Manson Family

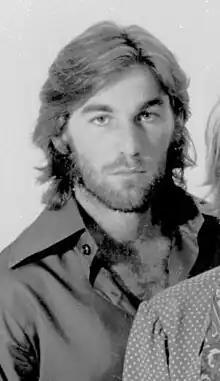
Dennis Wilson with the Beach Boys in 1968

Dennis Wilson of the Beach Boys picked up Patricia Krenwinkel and Ella Jo Bailey when they were hitchhiking in late spring 1968, while under the influence of alcohol and LSD. He took them to his Pacific Palisades house for a few hours. The following morning, when Wilson returned home from a night recording session, he was greeted by Manson in the driveway, who emerged from his house. Wilson asked the stranger whether he intended to hurt him. Manson assured him that he had no such intent and began kissing Wilson's feet. Inside the house, Wilson discovered 12 strangers, mostly women.